Congregation Beth Israel (New Orleans)

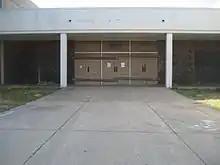
The sealed front doors of the Canal Boulevard building in 2010

To help attract new members, in the summer Topolosky started a recruitment campaign, placing an advertisement in the New York newspaper "The Jewish Week", and re-designing Beth Israel's website. The campaign's tagline was "If you believe in the ability to destroy, you can believe in the ability to rebuild," a saying of Rebbe Nachman of Breslov, and by the end of October ten new members had joined. However, while all New Orleans synagogues lost membership after Katrina, as of 2007, Beth Israel was the only New Orleans synagogue that had not re-opened in its former location.